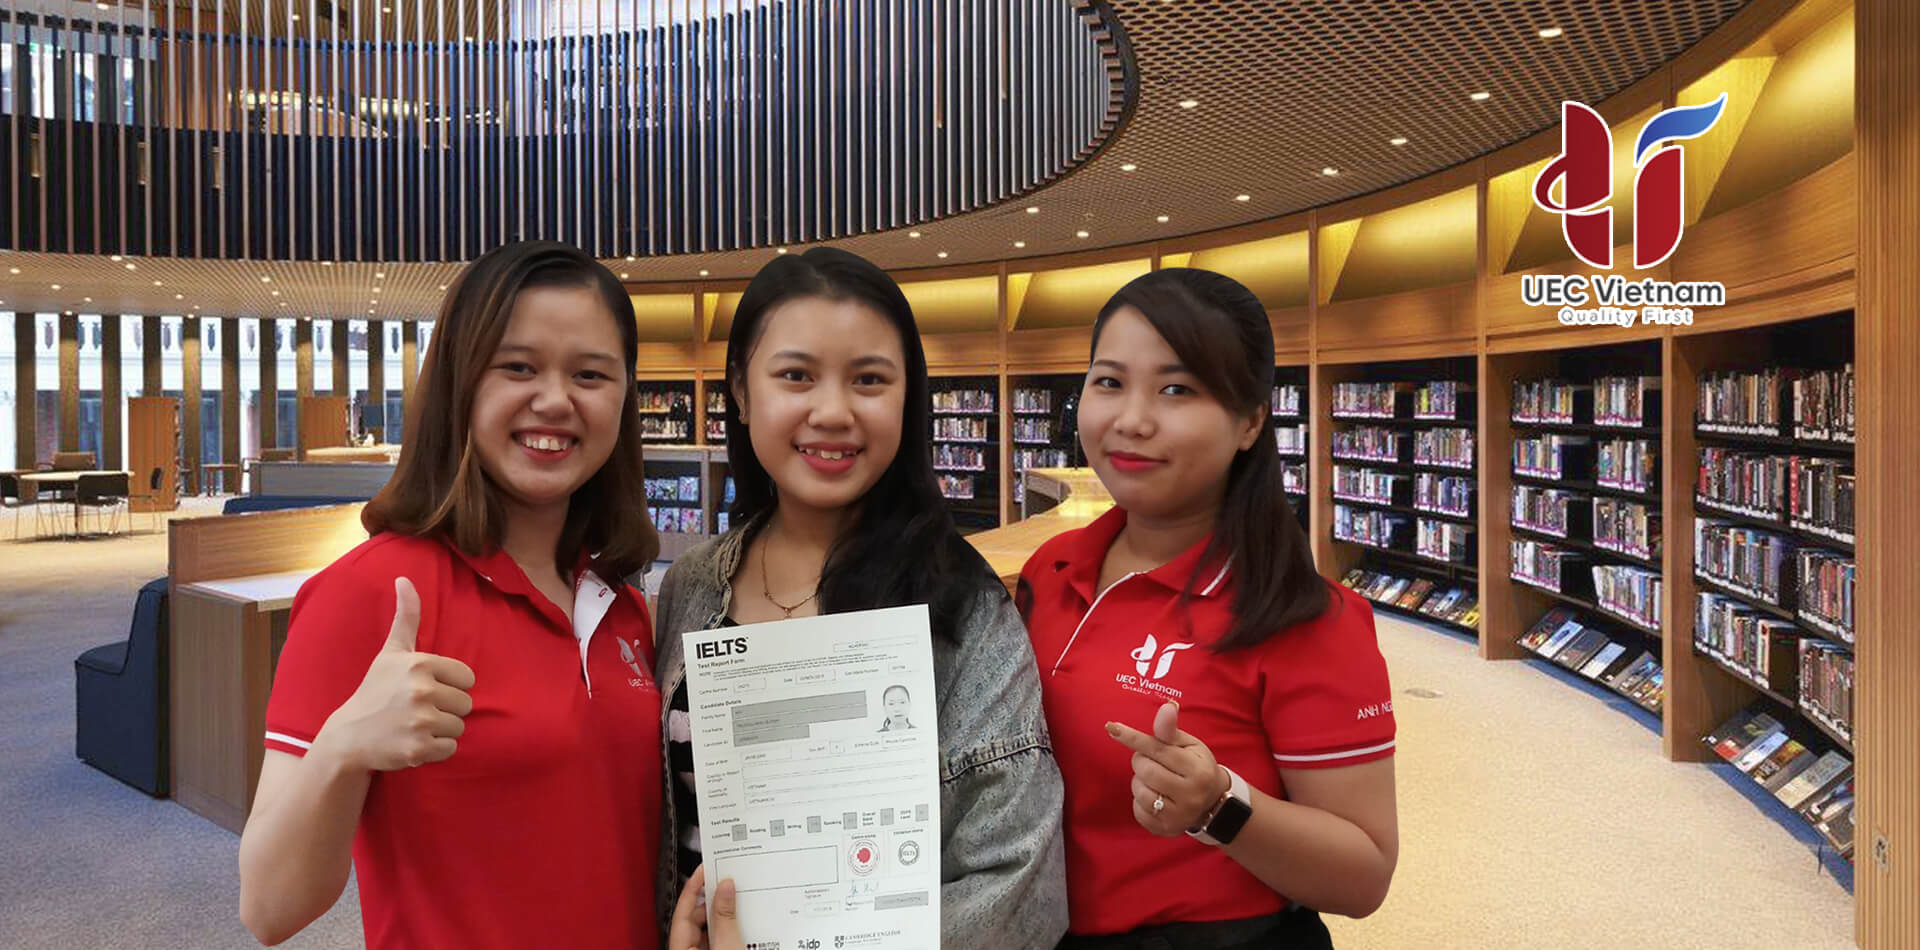
girl, event, student